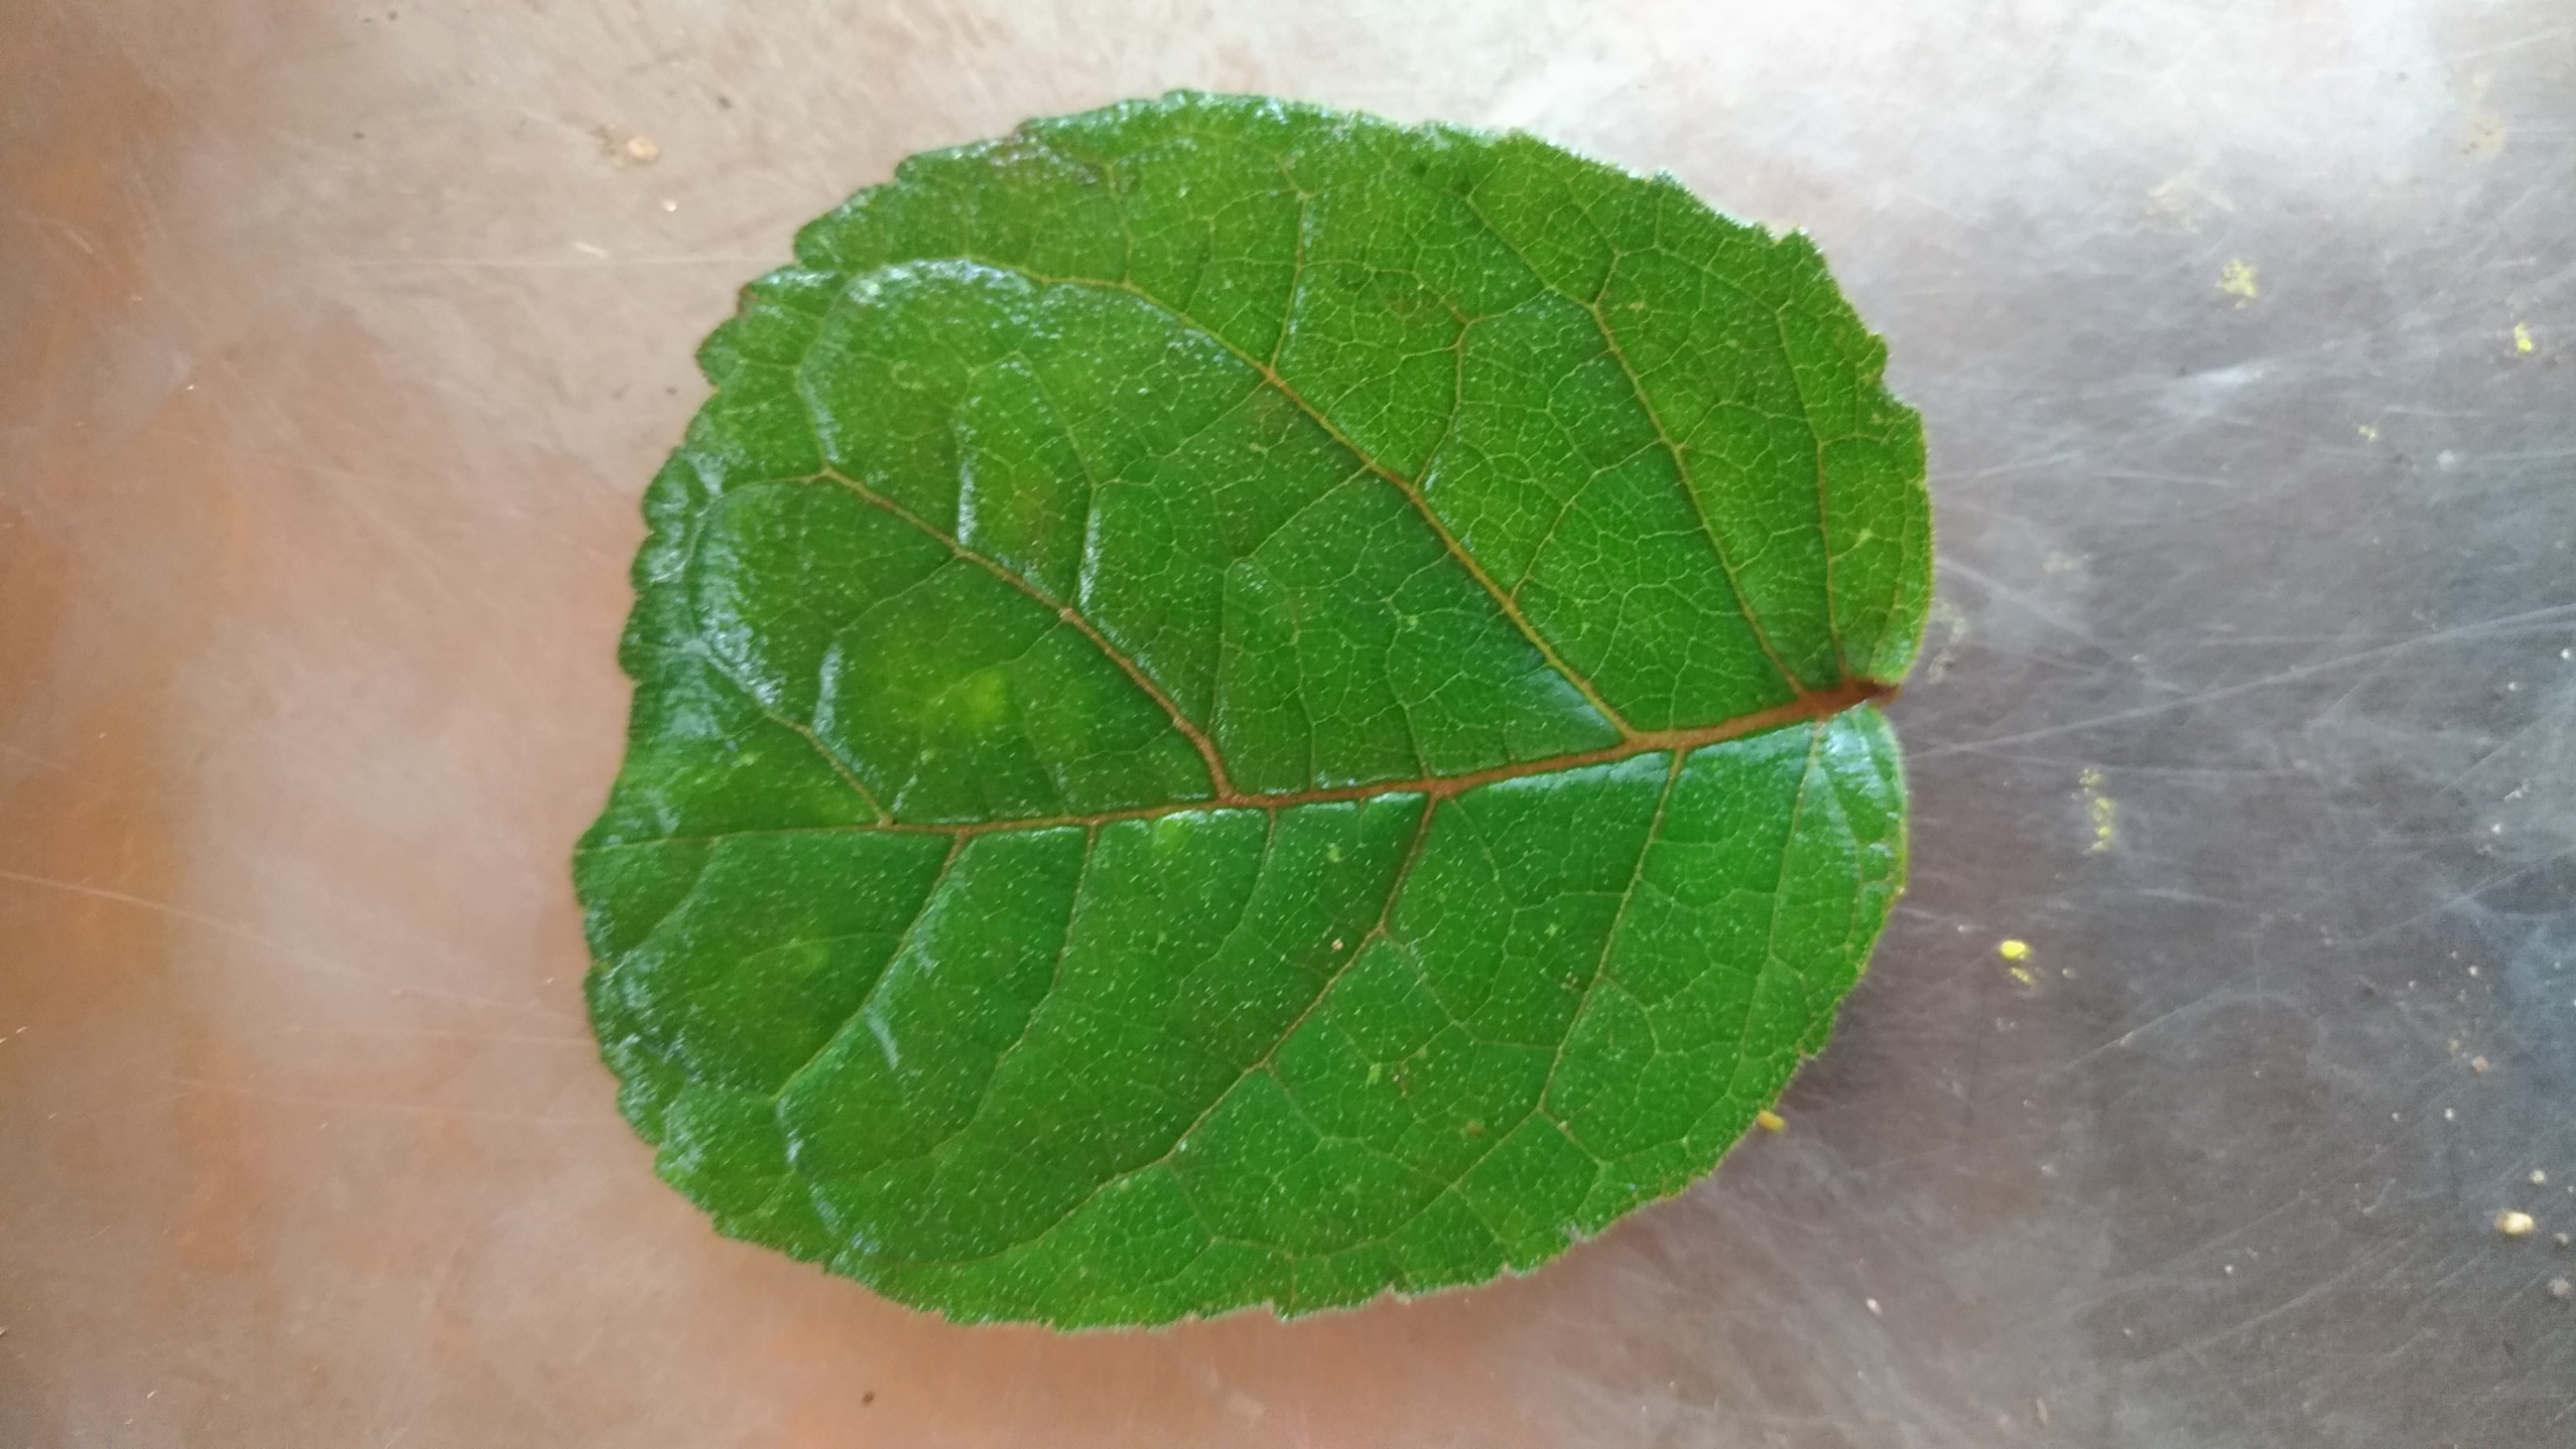
Plant: Padri